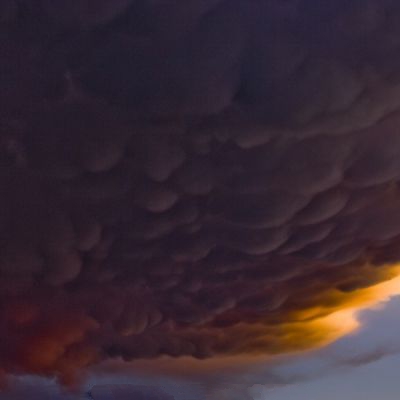
Cloud type: Cumulonimbus (Cb)